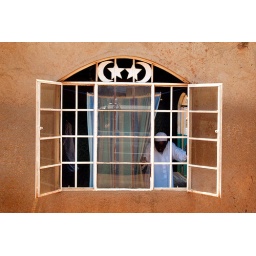
View from a bus window in Kampala, Uganda